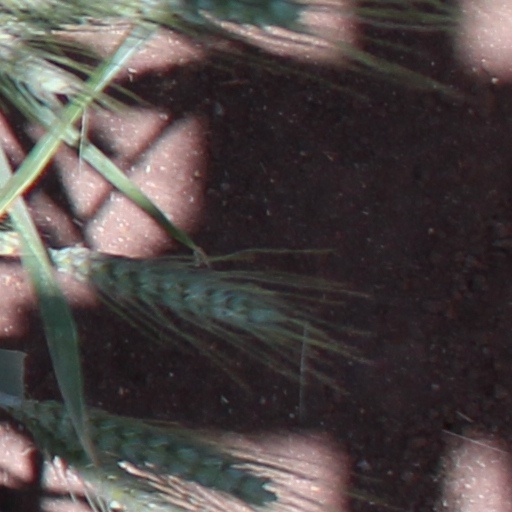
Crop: wheat